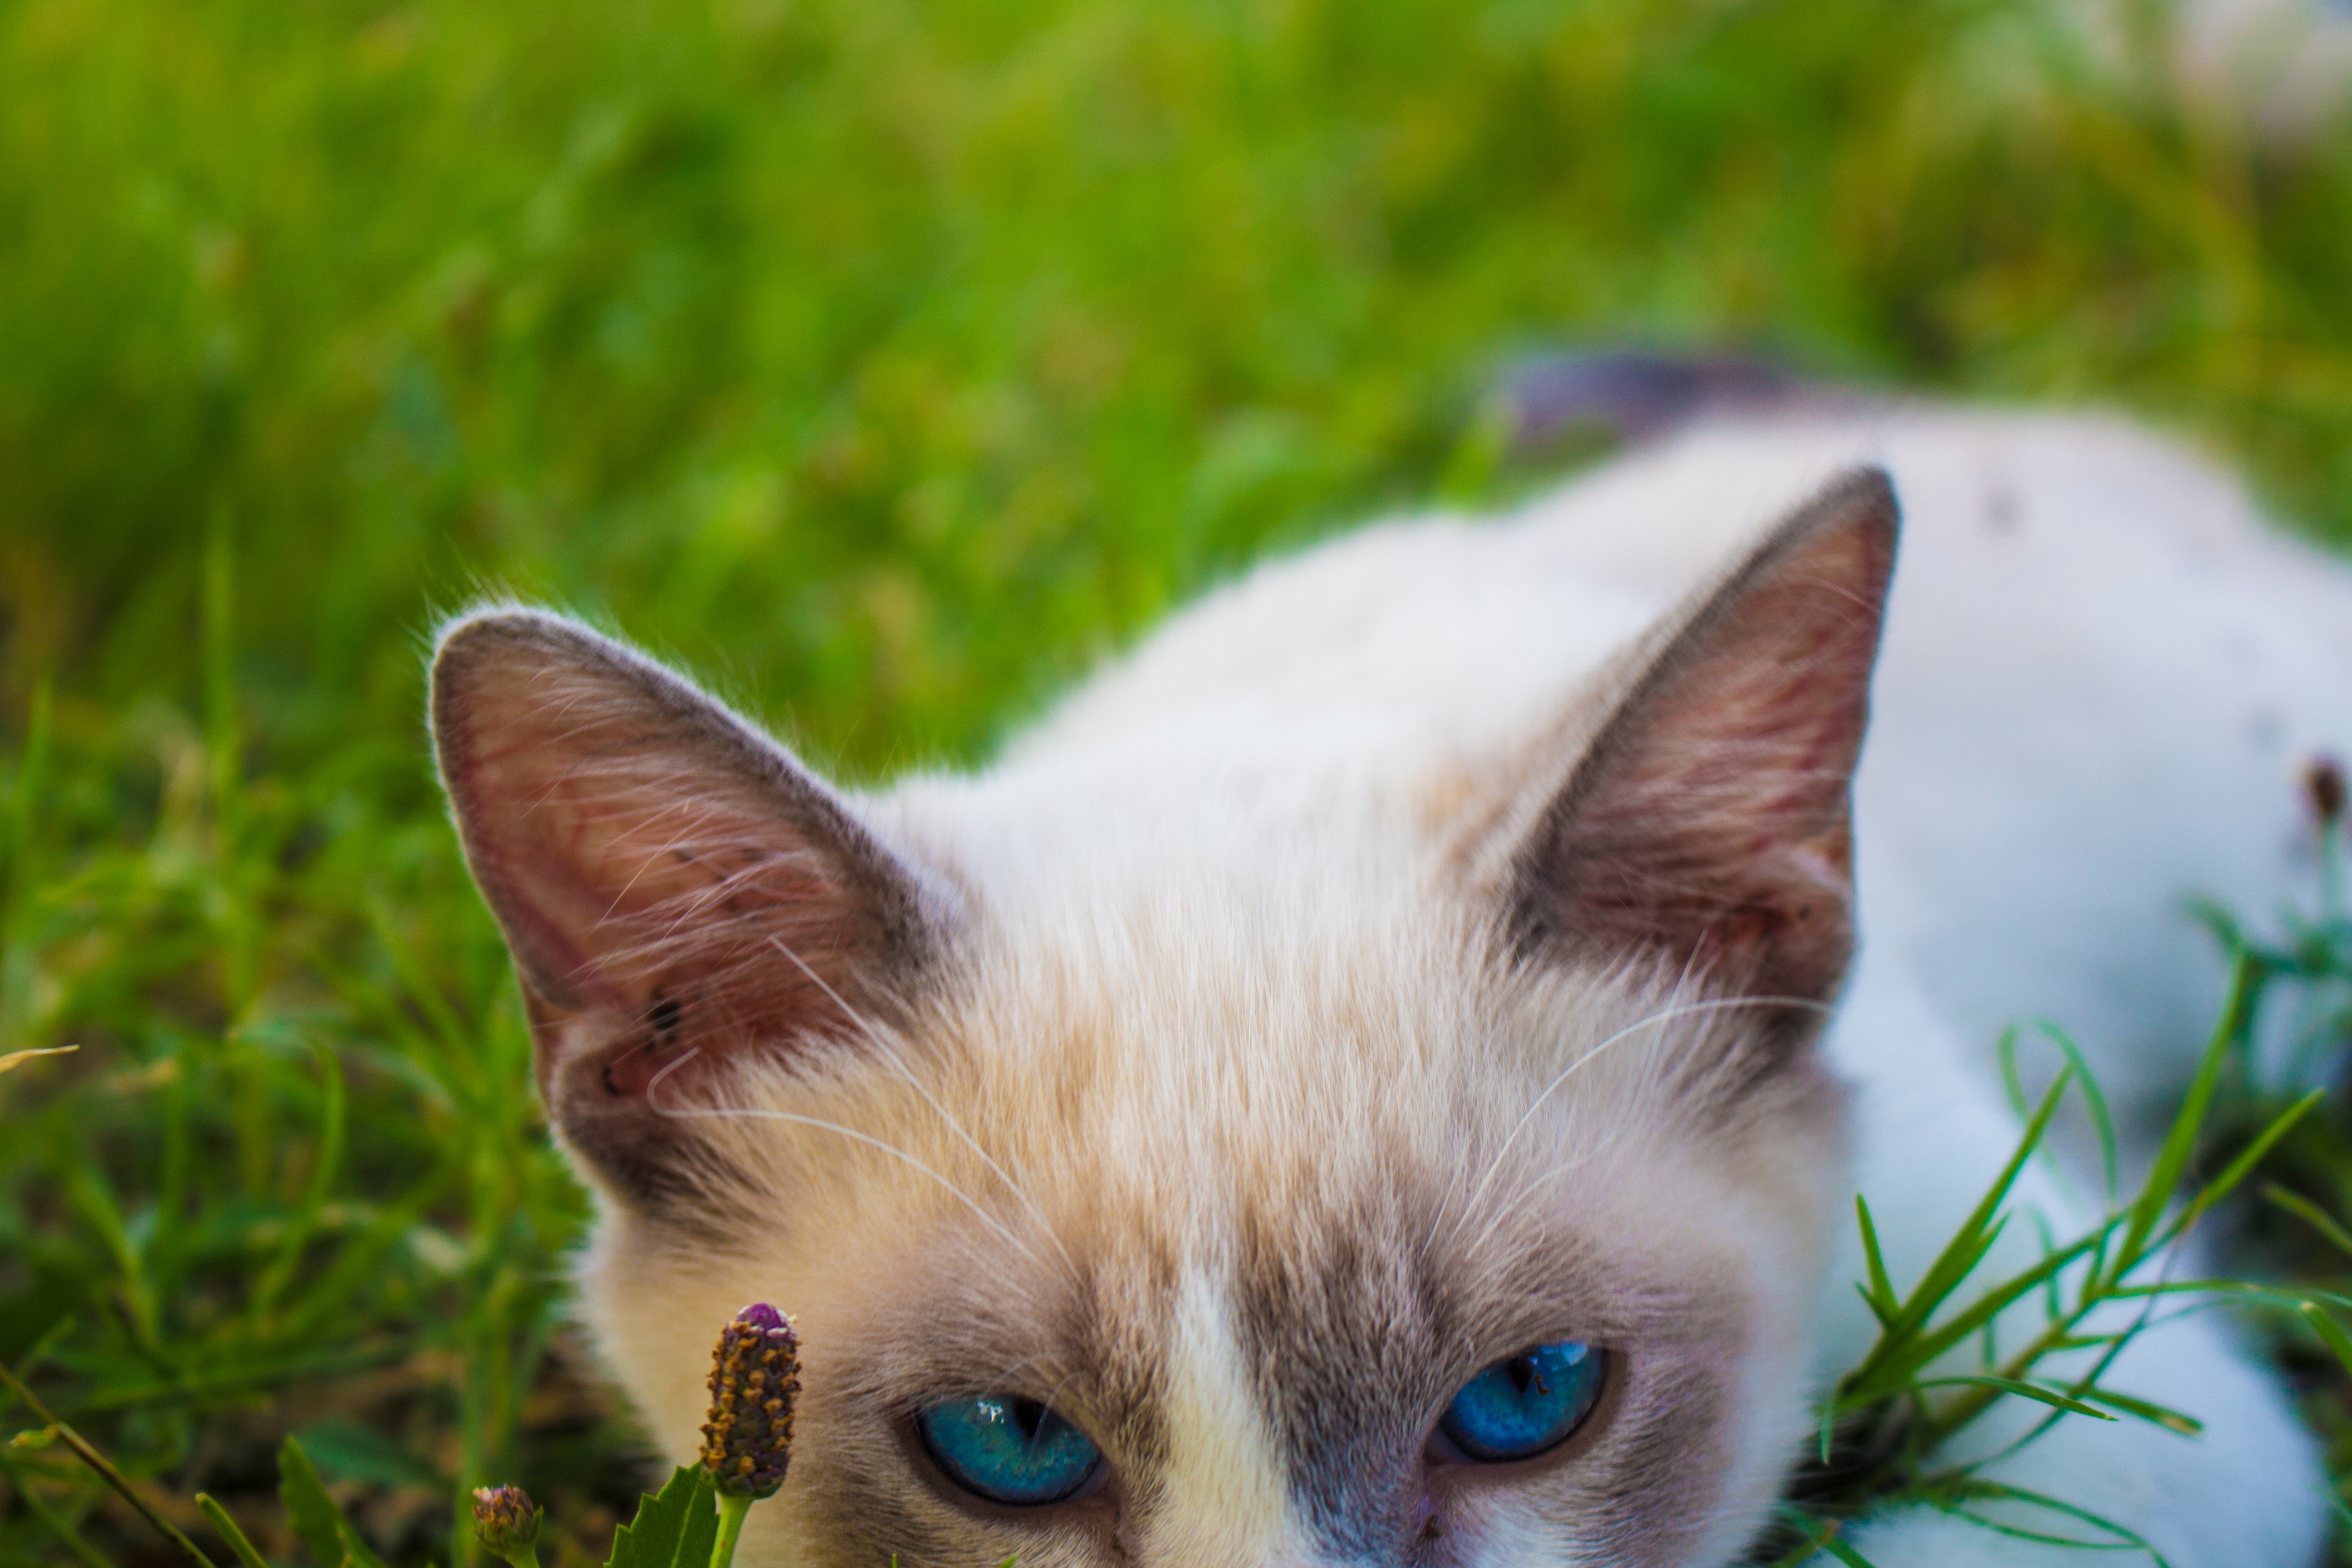
grass, flower, kitten, cat, mammal, fauna, close up, whiskers, eye, skin, vertebrate, siamese, small to medium sized cats, cat like mammal